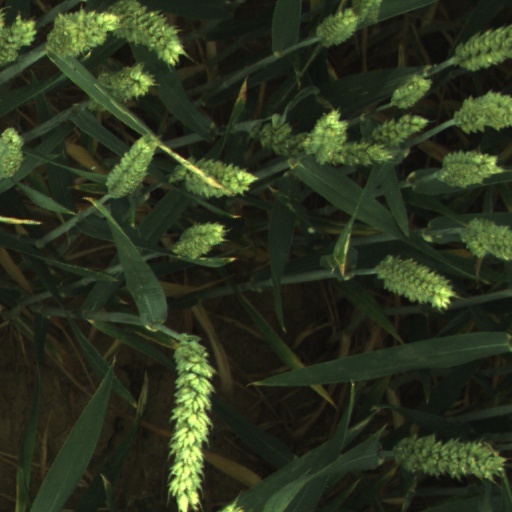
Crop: wheat